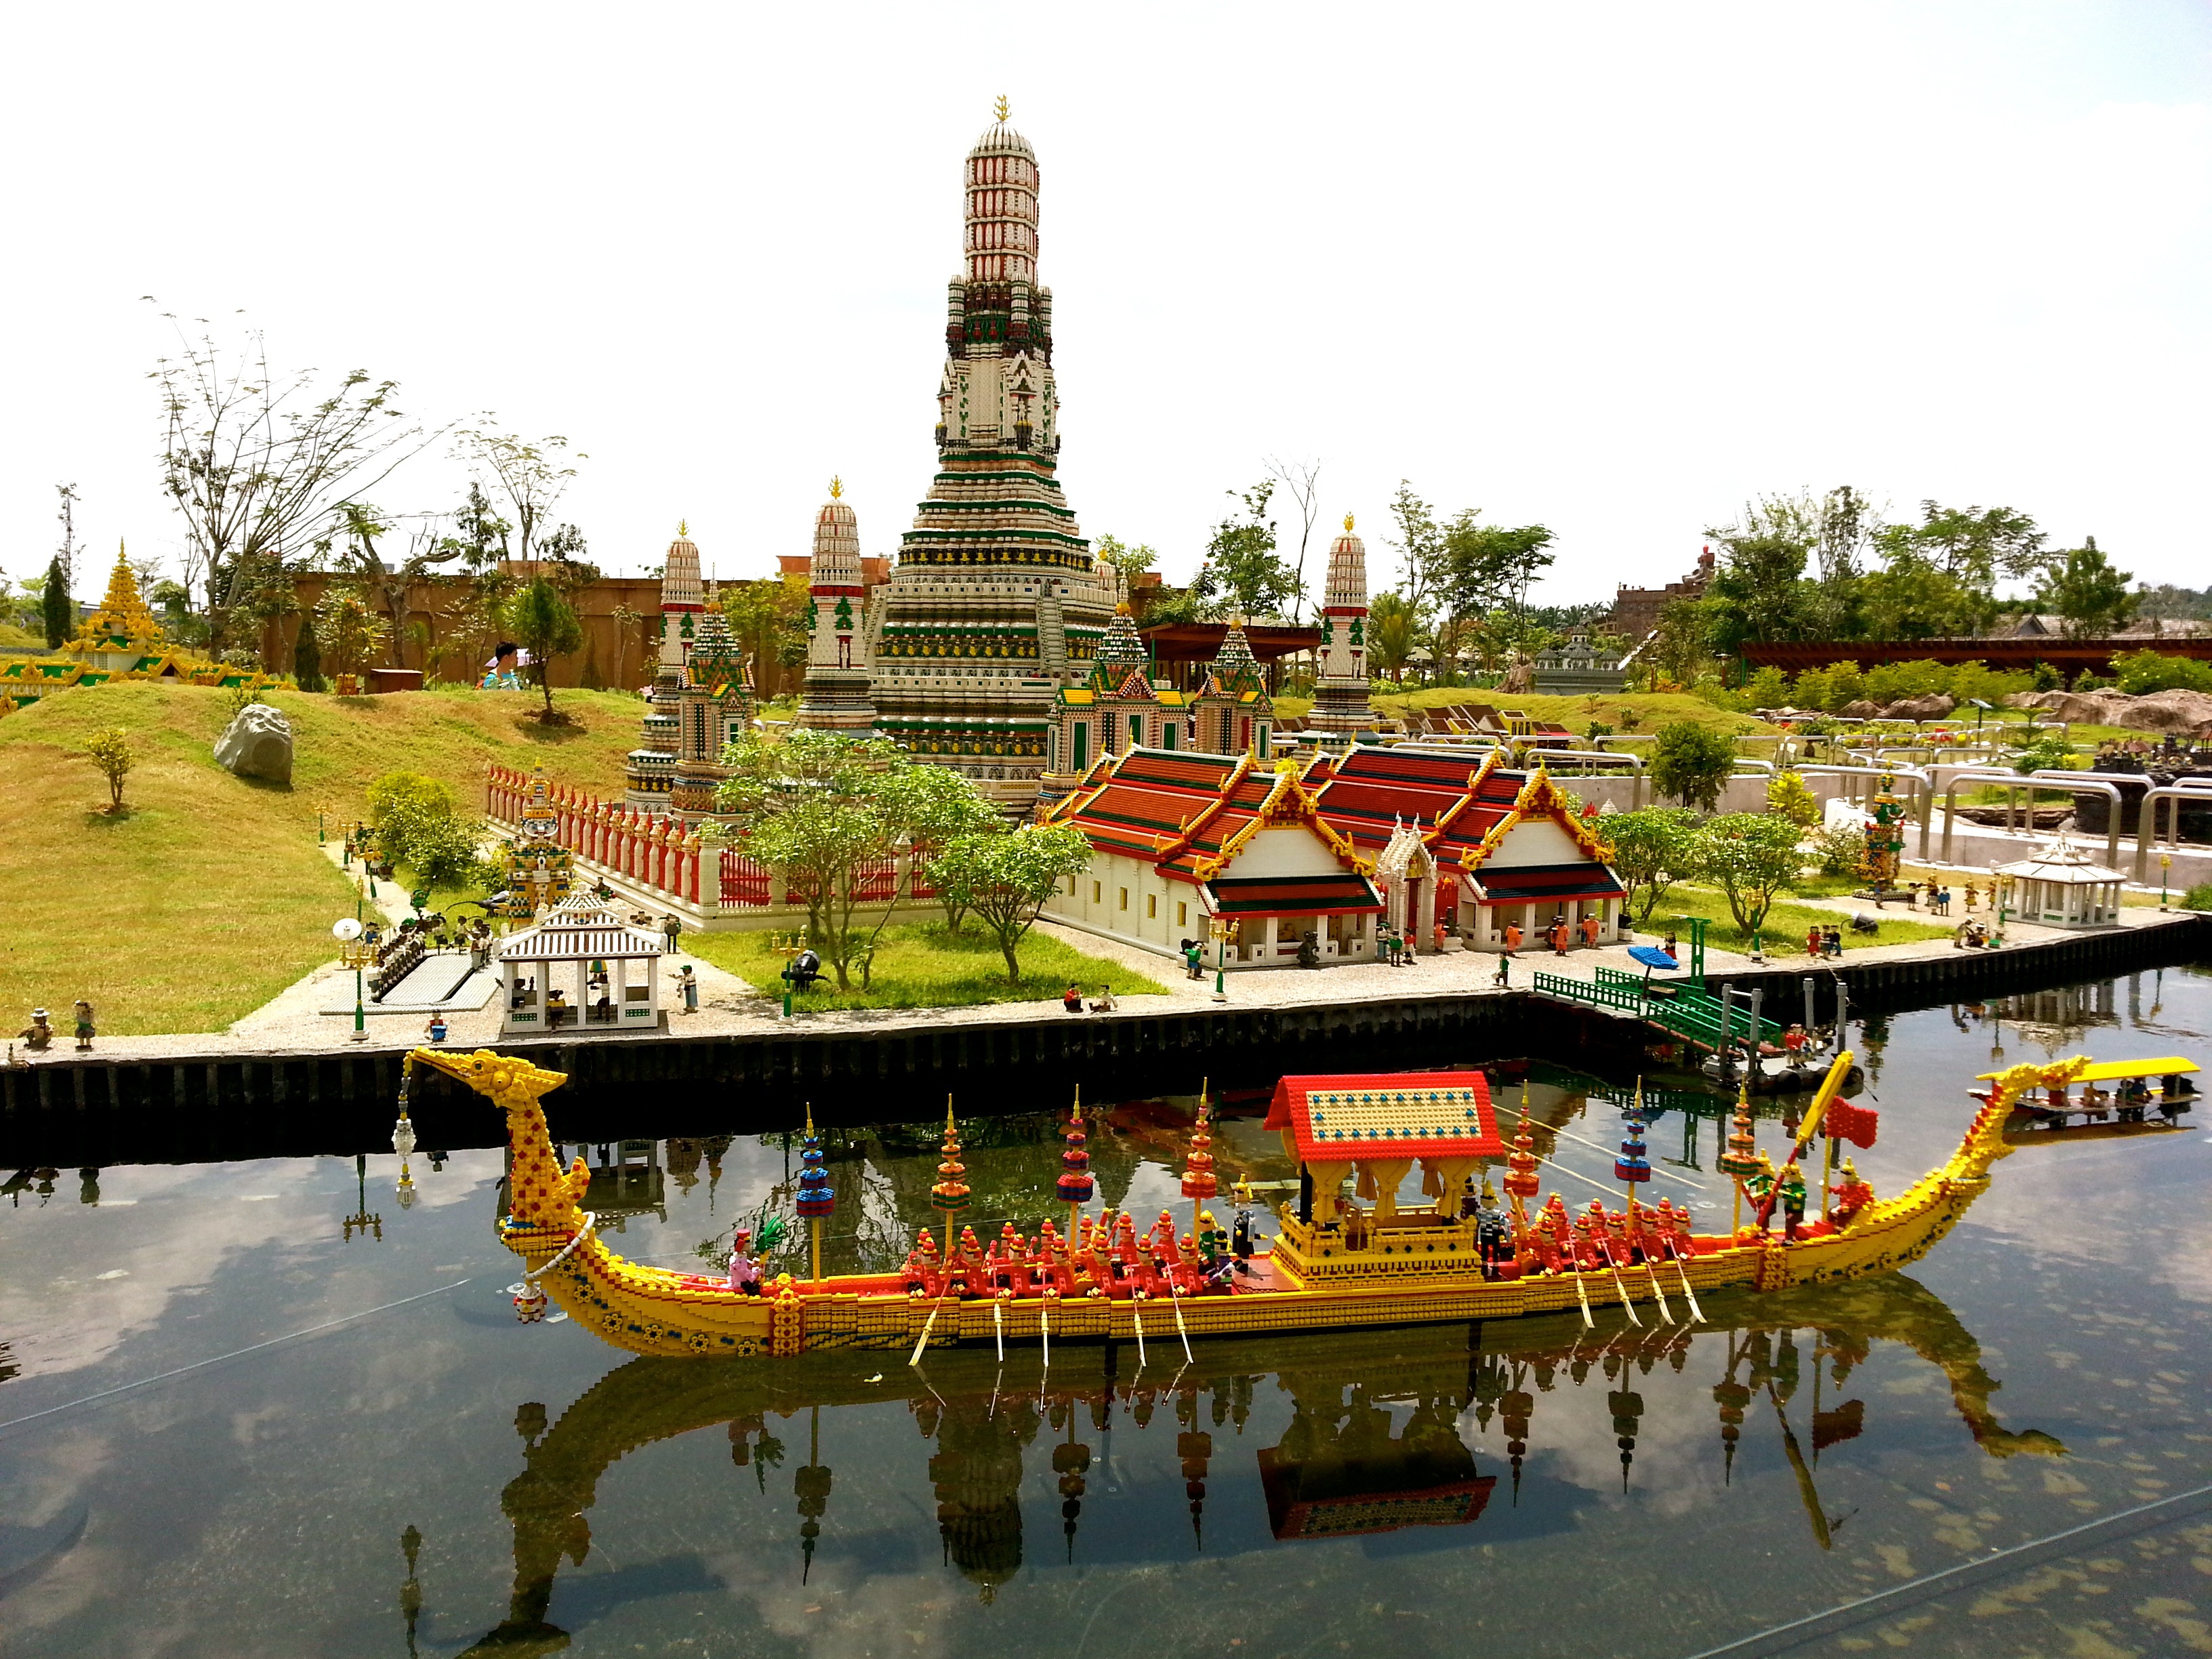
play, kid, palace, amusement park, tower, park, landmark, playing, tourism, place of worship, theme park, kids, temple, shrine, lego, amusement, malaysia, chinese architecture, pagoda, wat, legoland, hindu temple, historic site, legoland malaysia